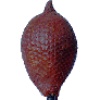
Label: Salak 1